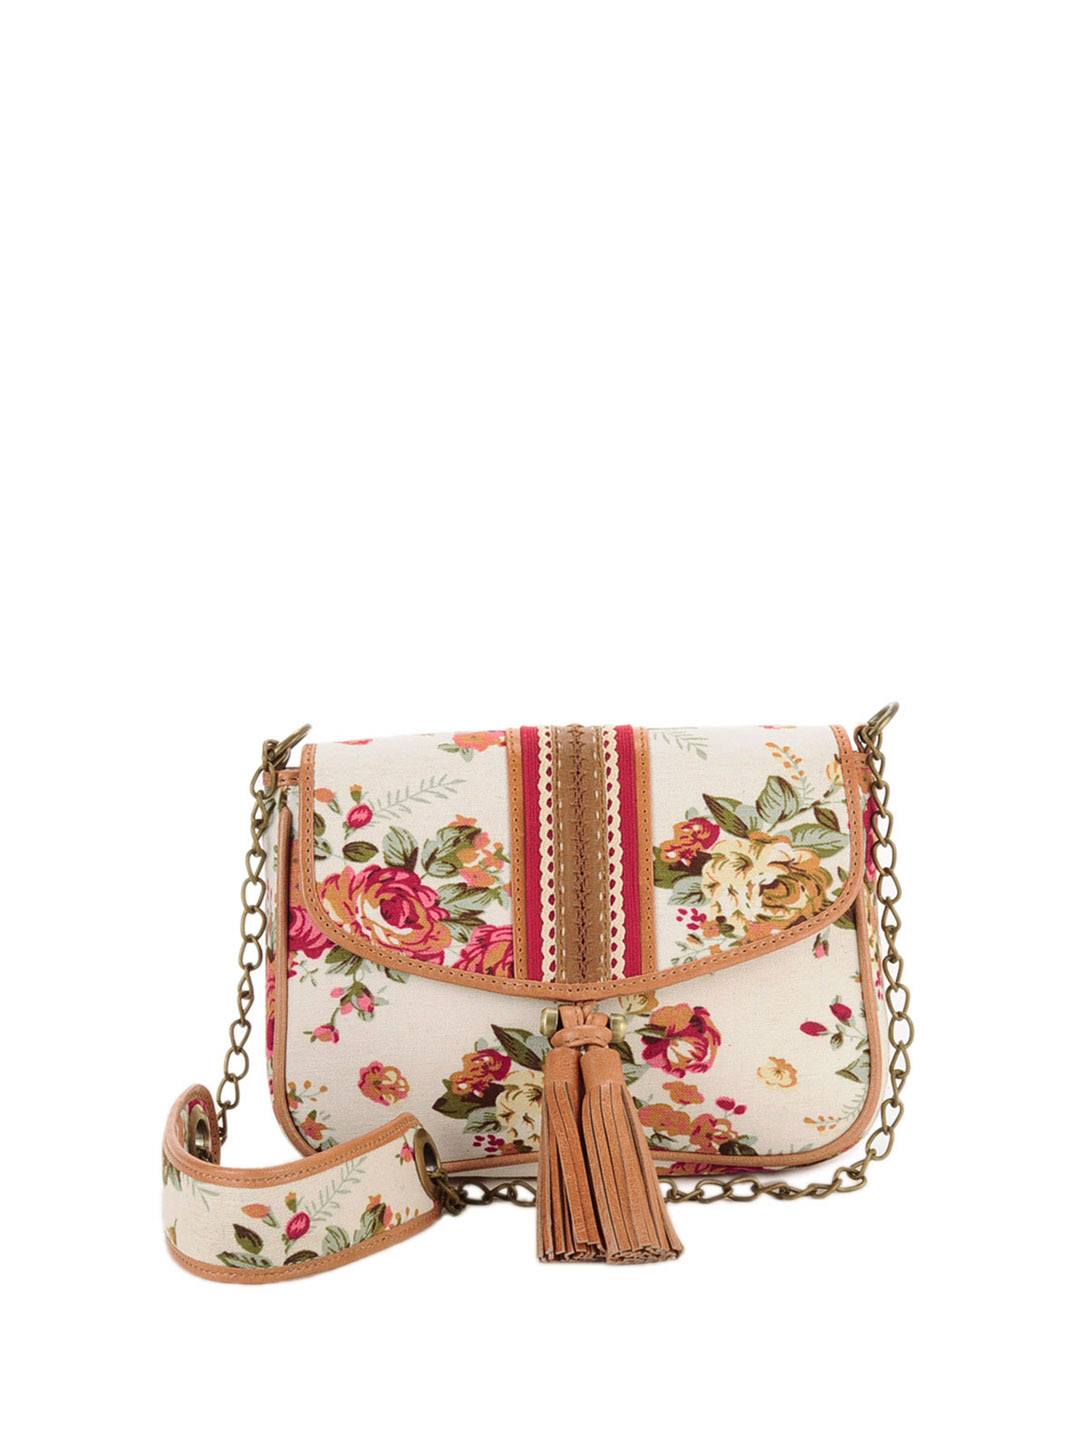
Ivory Tag Women Off White Tasseled Rose Sling Bag
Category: Accessories / Bags / Handbags
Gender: Women
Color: Off White
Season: Fall 2012
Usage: Casual